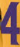
Number: 4